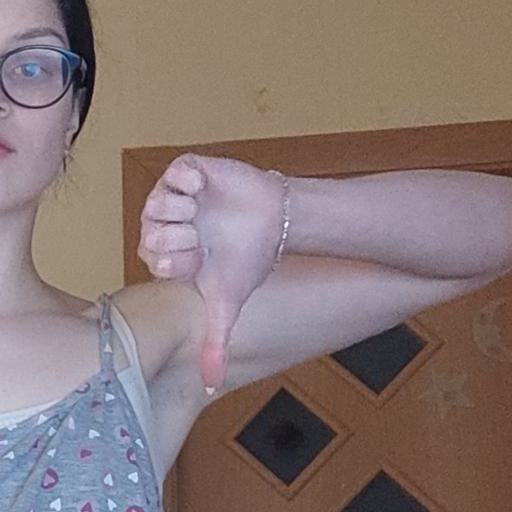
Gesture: dislike